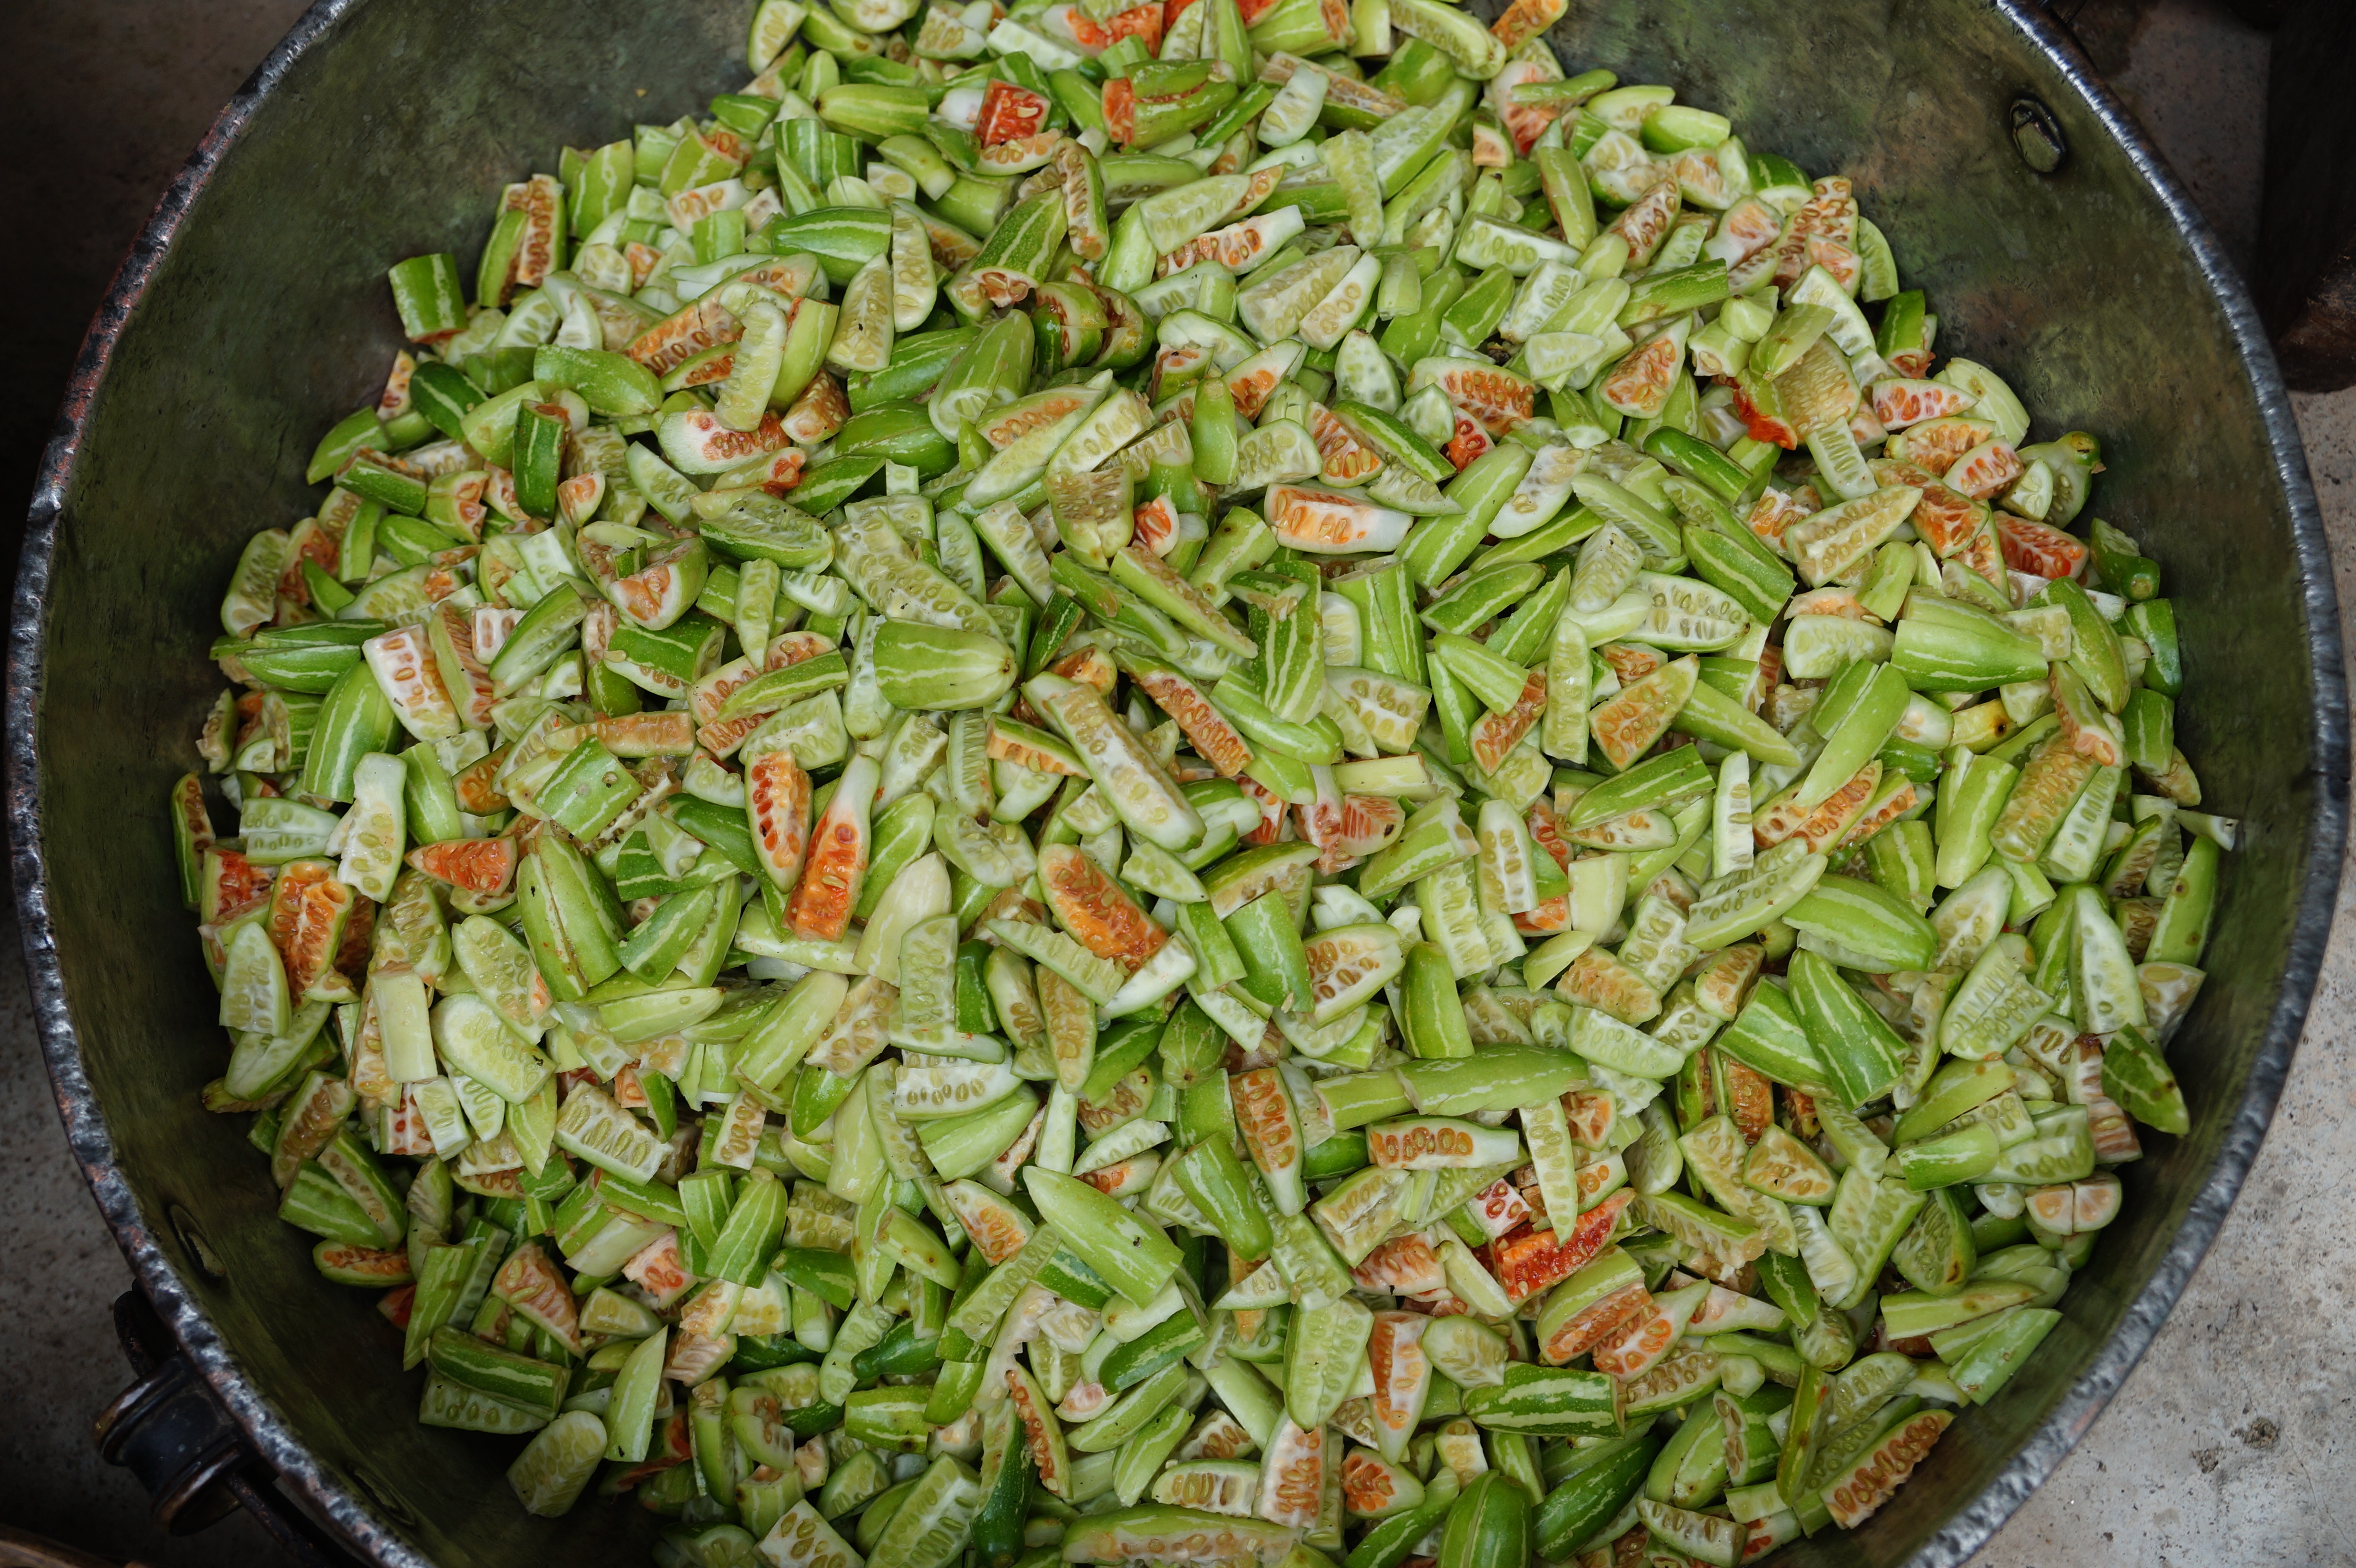
plant, dish, food, salad, green, produce, vegetable, cuisine, cut, nutrition, zucchini, cucurbita, flowering plant, land plant